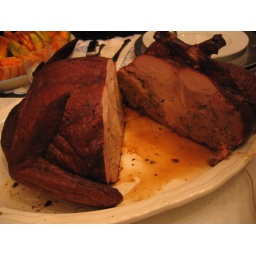
It's a Turducken: a chicken stuffed in a duck stuffed in a turkey. Bizarre but delicious.